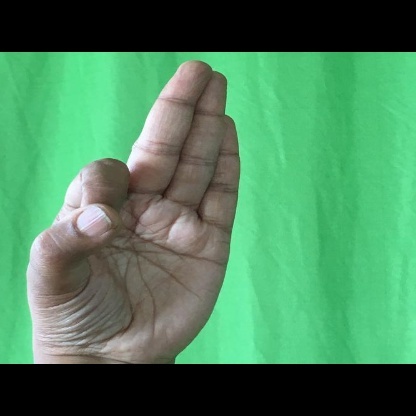
Mudra: Aralam